Canadian Centre for Architecture

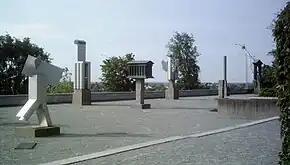
Melvin Charney's sculpture garden, in front of the CCA

The current building, which opened in 1989, surrounds Shaughnessy House and was designed by Peter Rose, in collaboration with Phyllis Lambert and Erol Argun. The historic Shaughnessy House, located at 1923 Dorchester Street West (today René Lévesque Boulevard), was built in 1874 according to plans by William Tutin Thomas. It is one of the few nineteenth-century mansions in Montreal that is accessible to the public.